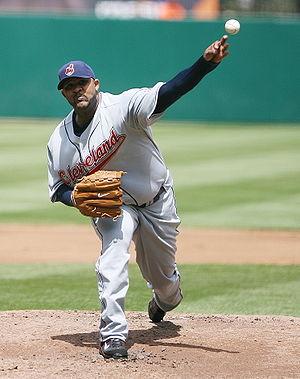
Les Indians de Cleveland sont une franchise de baseball basée à Cleveland évoluant dans la Ligue majeure de baseball. Surnommée The Tribe, la franchise des Indians est fondée en 1900 sous le nom de Cleveland Lake Shores et évolue depuis 1994 au Progressive Field. Nombre de joueurs de premier plan tels Lou Boudreau, Bob Feller, Addie Joss, Nap Lajoie, Tris Speaker, Cy Young ou Satchel Paige ont porté les couleurs des Indians, aidant la franchise à remporter deux fois les Séries mondiales en 1920 et 1948. Dès les années 1960 pourtant, la réputation des Indians est celle d'une équipe de perdants. Cette situation dure jusqu'au milieu des années 1990 et le renouveau sportif de la franchise qui dispute, sans les gagner, deux Séries mondiales en 1995 et 1997.
La Ligue majeure de baseball 2009 est la 109ᵉ saison depuis le rapprochement entre la Ligue américaine et la Ligue nationale et la 134ᵉ saison de ligue majeure. Le coup d'envoi de la saison est effectué le 5 avril 2009 avec un match d'ouverture mettant aux prises le champion sortant, les Phillies de Philadelphie, aux Braves d'Atlanta.
Carsten Charles Sabathia dit C.C. Sabathia, né le 21 juillet 1980 à Vallejo aux États-Unis, est un joueur américain de baseball évoluant en Ligue majeure de baseball avec les Yankees de New York.
Dans la Ligue majeure de baseball, le trophée Cy Young est le prix accordé au meilleur lanceur de l'année. On nomme deux vainqueurs chaque année : celui de la Ligue nationale et celui de la Ligue américaine. Avant 1967, un seul lanceur par saison fut désigné chaque saison.